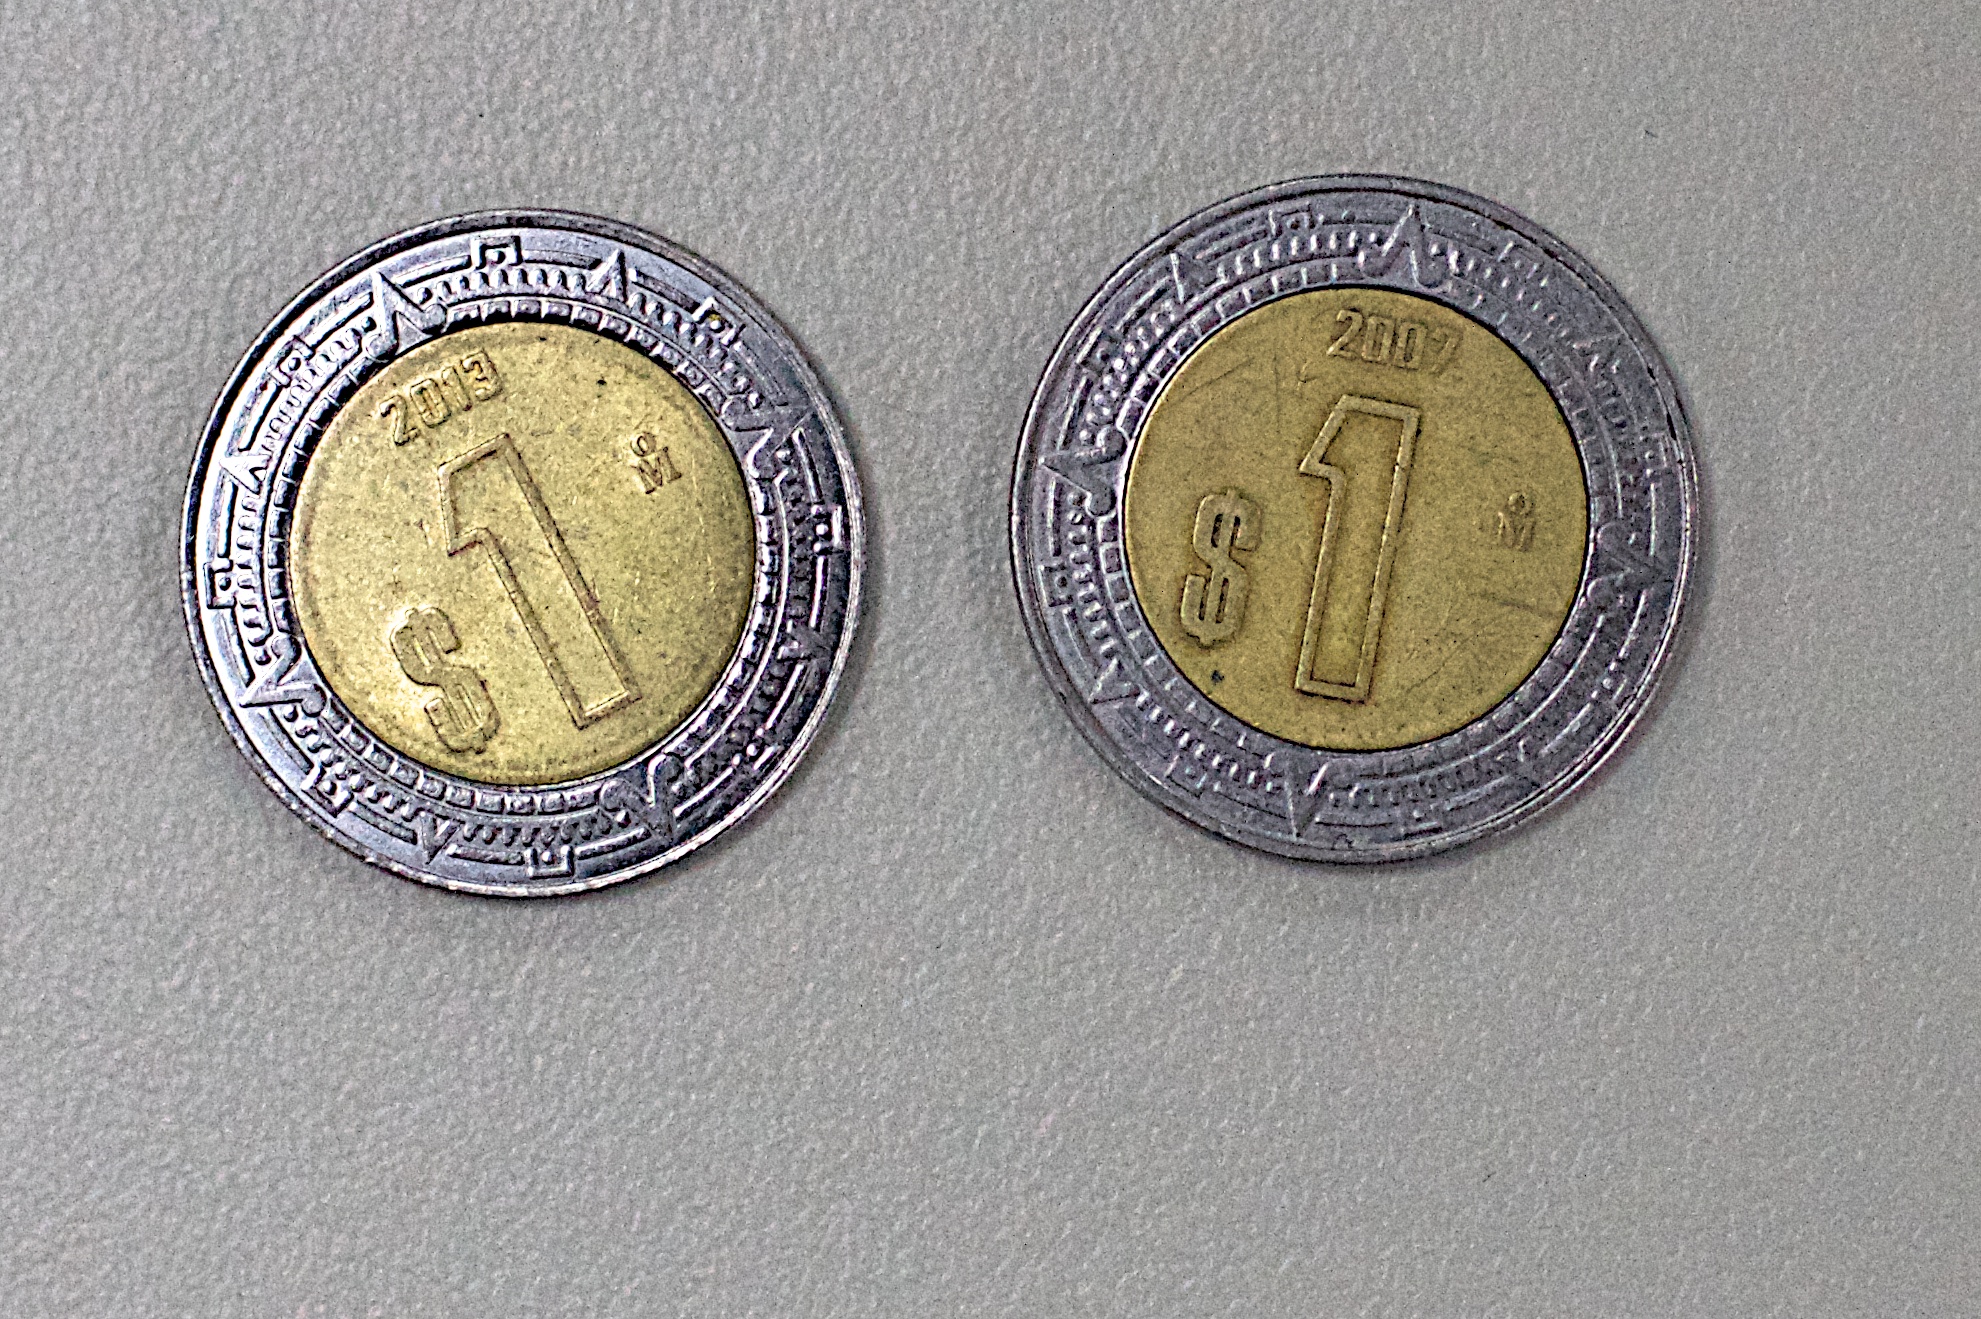
money, silver, currency, coin